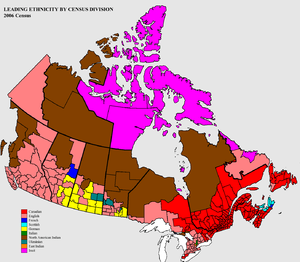
Canadiens anglais fait traditionnellement référence aux descendants des habitants des Treize colonies anglaises qui se sont exilés au Canada durant et après la Révolution américaine ou à ceux qui ont émigré du Royaume-Uni après la Conquête. Au Québec, les termes « Canadien anglais » ou « Canada anglais » sont souvent utilisés pour faire référence à tous les Canadiens anglophones, qu'ils soient d'origine britannique ou non.
L'identité canadienne fait référence à la culture et à l'identité uniques des Canadiens, ainsi qu'aux symboles et expressions qui les distinguent des autres peuples et des autres cultures du monde.
Les Canadiens sont les citoyens du Canada. En 2016, ils sont majoritairement d'ascendance européenne, principalement britannique et française.
Le terme Canadien français ou Canadien-français, désigne les Canadiens d'ascendance et de culture françaises. De 1763 au milieu du XXᵉ siècle, les Canadiens français forment une population aspirant à une plus grande émancipation et reconnaissance de la part du gouvernement fédéral canadien. Reconnue officiellement en tant que nation, ils sont plutôt considérés aujourd'hui comme une origine ethnique dont les ancêtres ont fondé le Canada de la Nouvelle-France aux XVIIᵉ et XVIIIᵉ siècles. Avec les Acadiens, Brayons, Cadiens, et Métis, ils composent la francophonie nord-américaine issue de l'Amérique française. Les Canadien français comptent parmi les nations fondatrices de la Confédération canadienne et représentent l'un des grands groupes ethniques du Canada avec les Premières Nations et les Canadiens anglais. Ils constituent toujours l'ethnie majoritaire au Québec.